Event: Nepal Earthquake
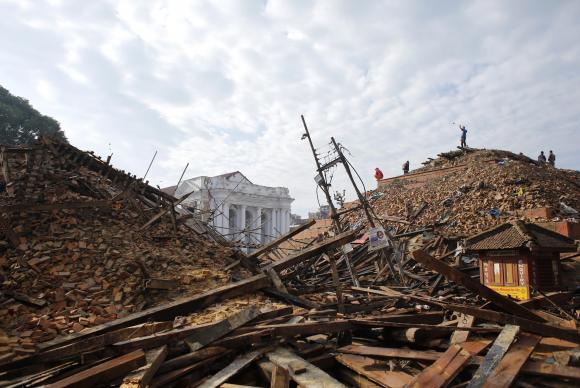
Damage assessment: damage